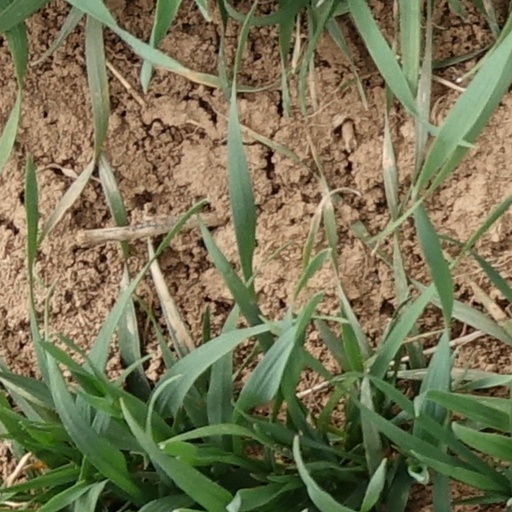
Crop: wheat